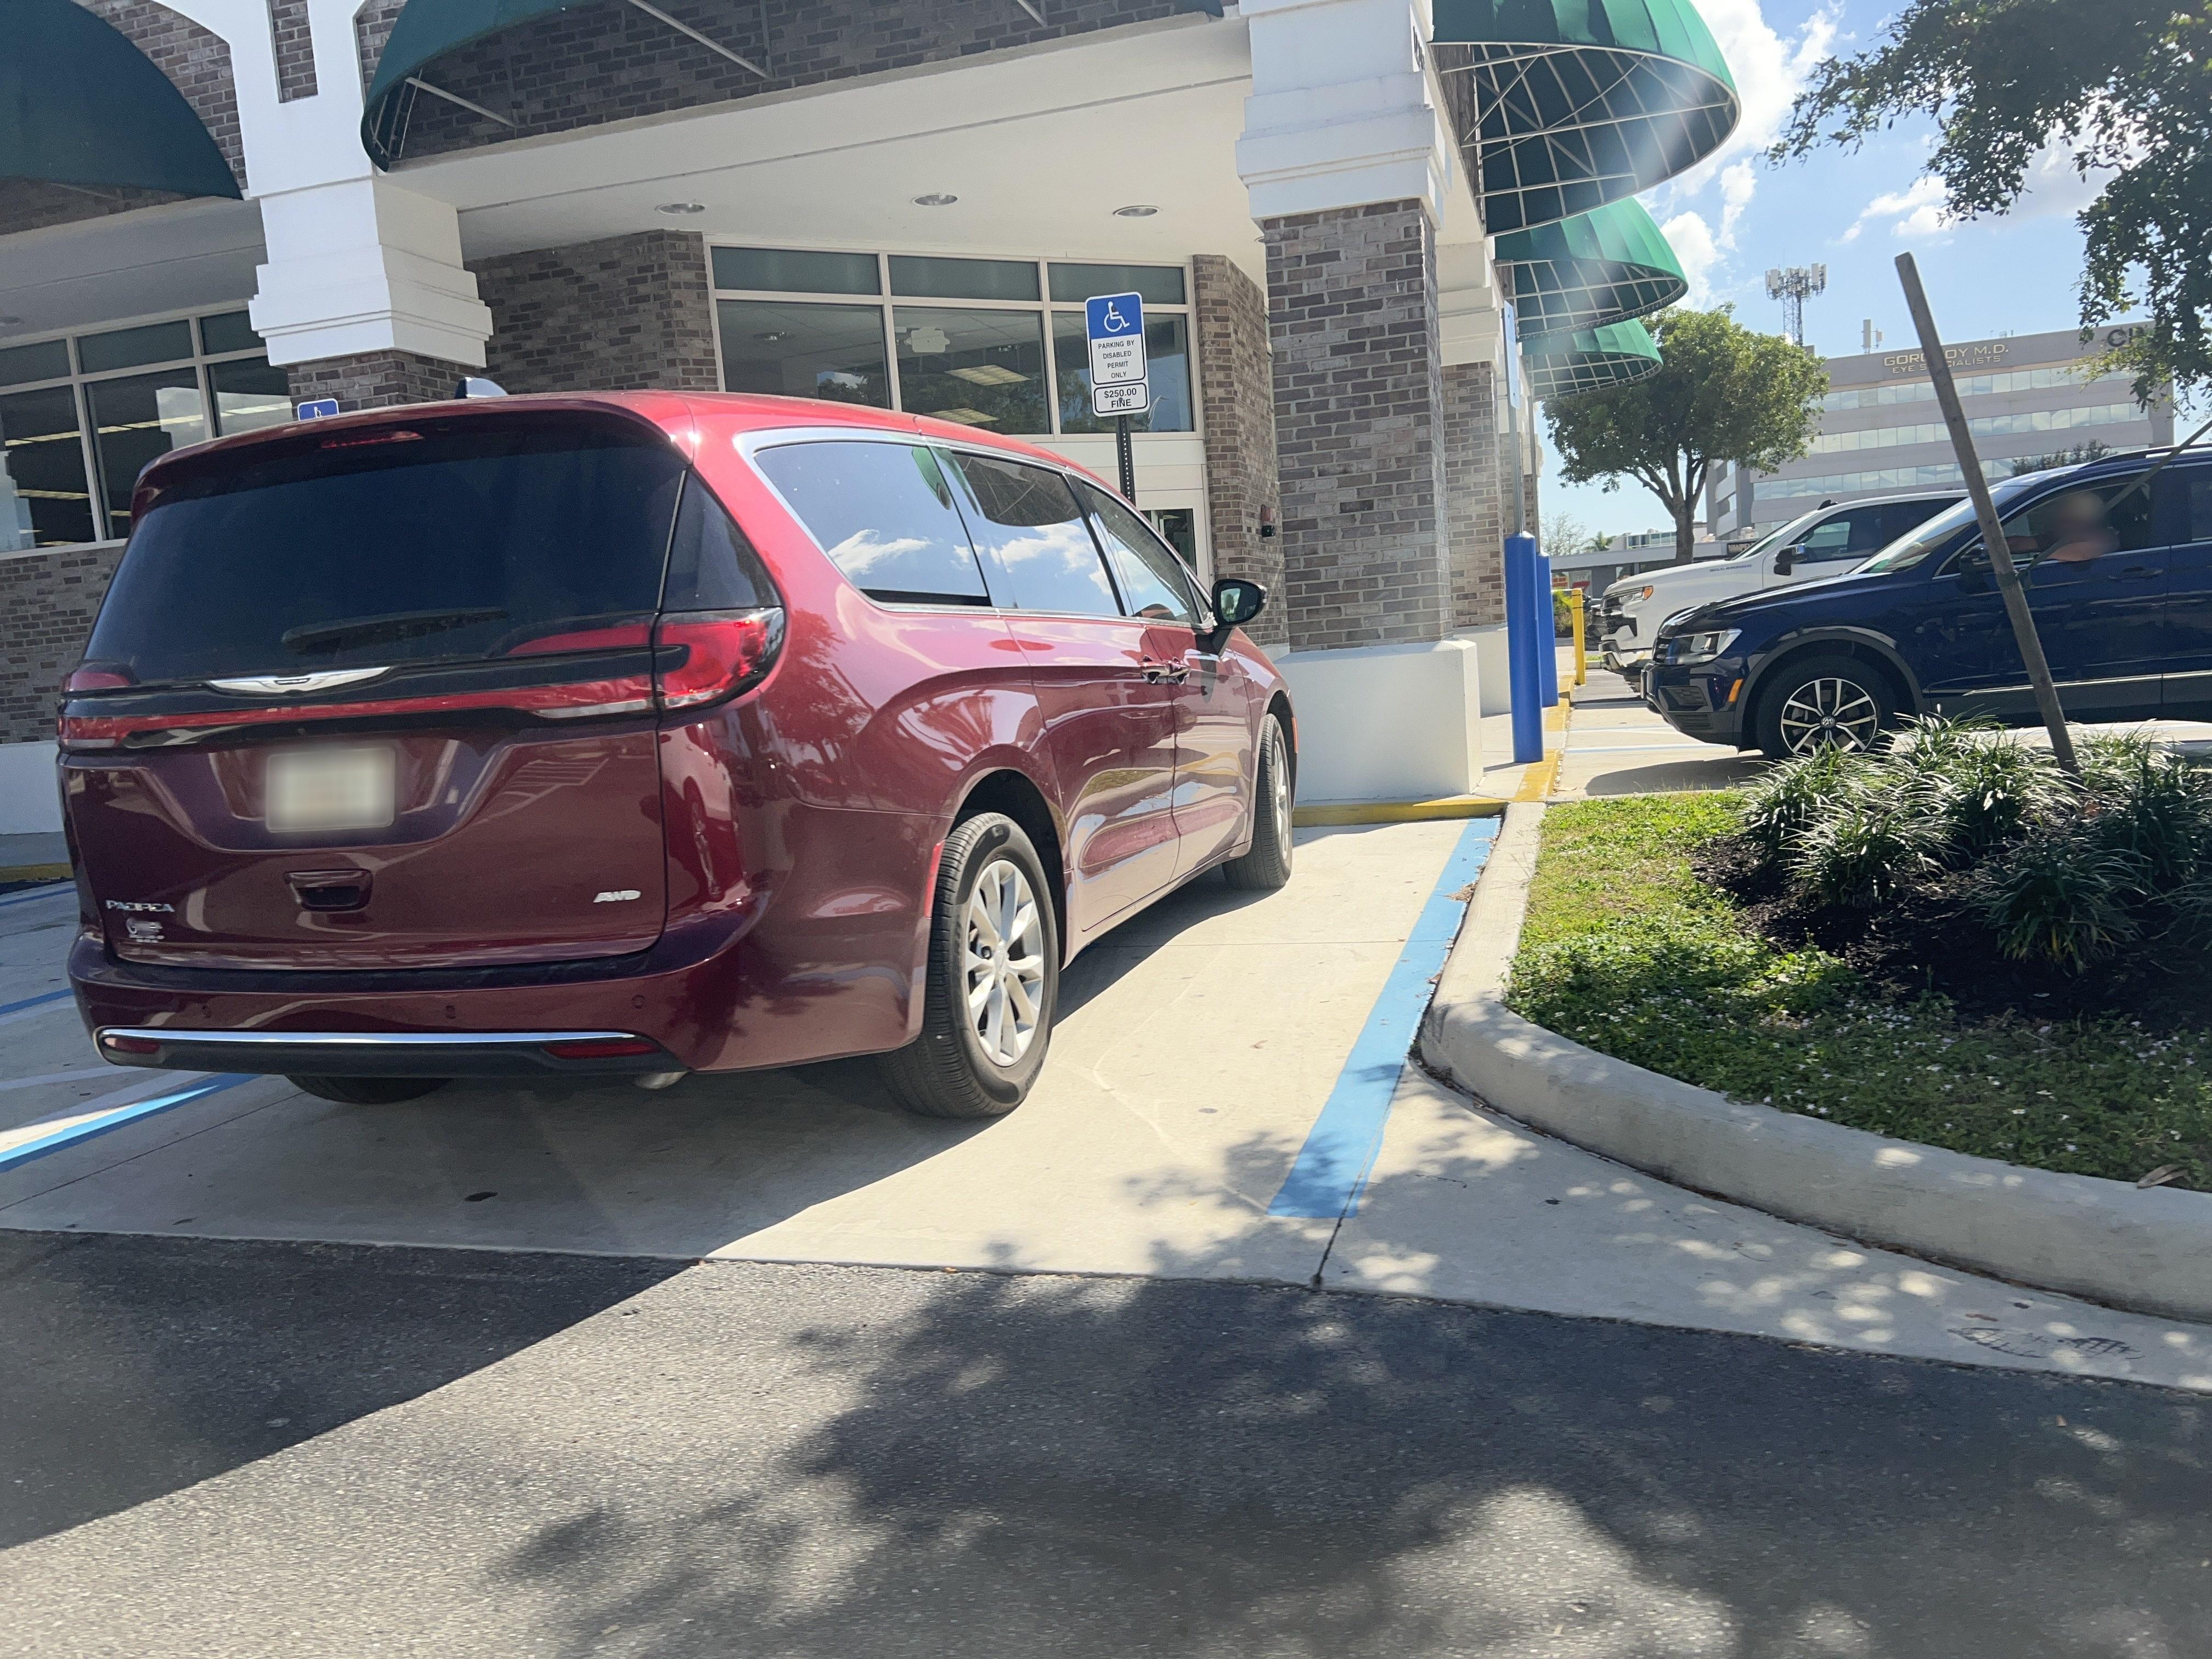
Feature: Wheelchair
State: Florida
Country: United States
Date: 2025-02-09T19:11:17.800000+00:00